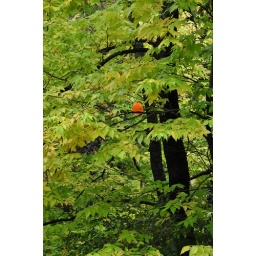
Balloon in the tree outside my office window